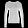
Label: Pullover